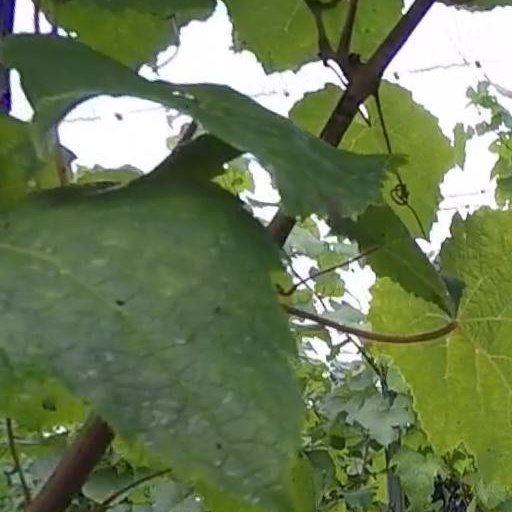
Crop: grape